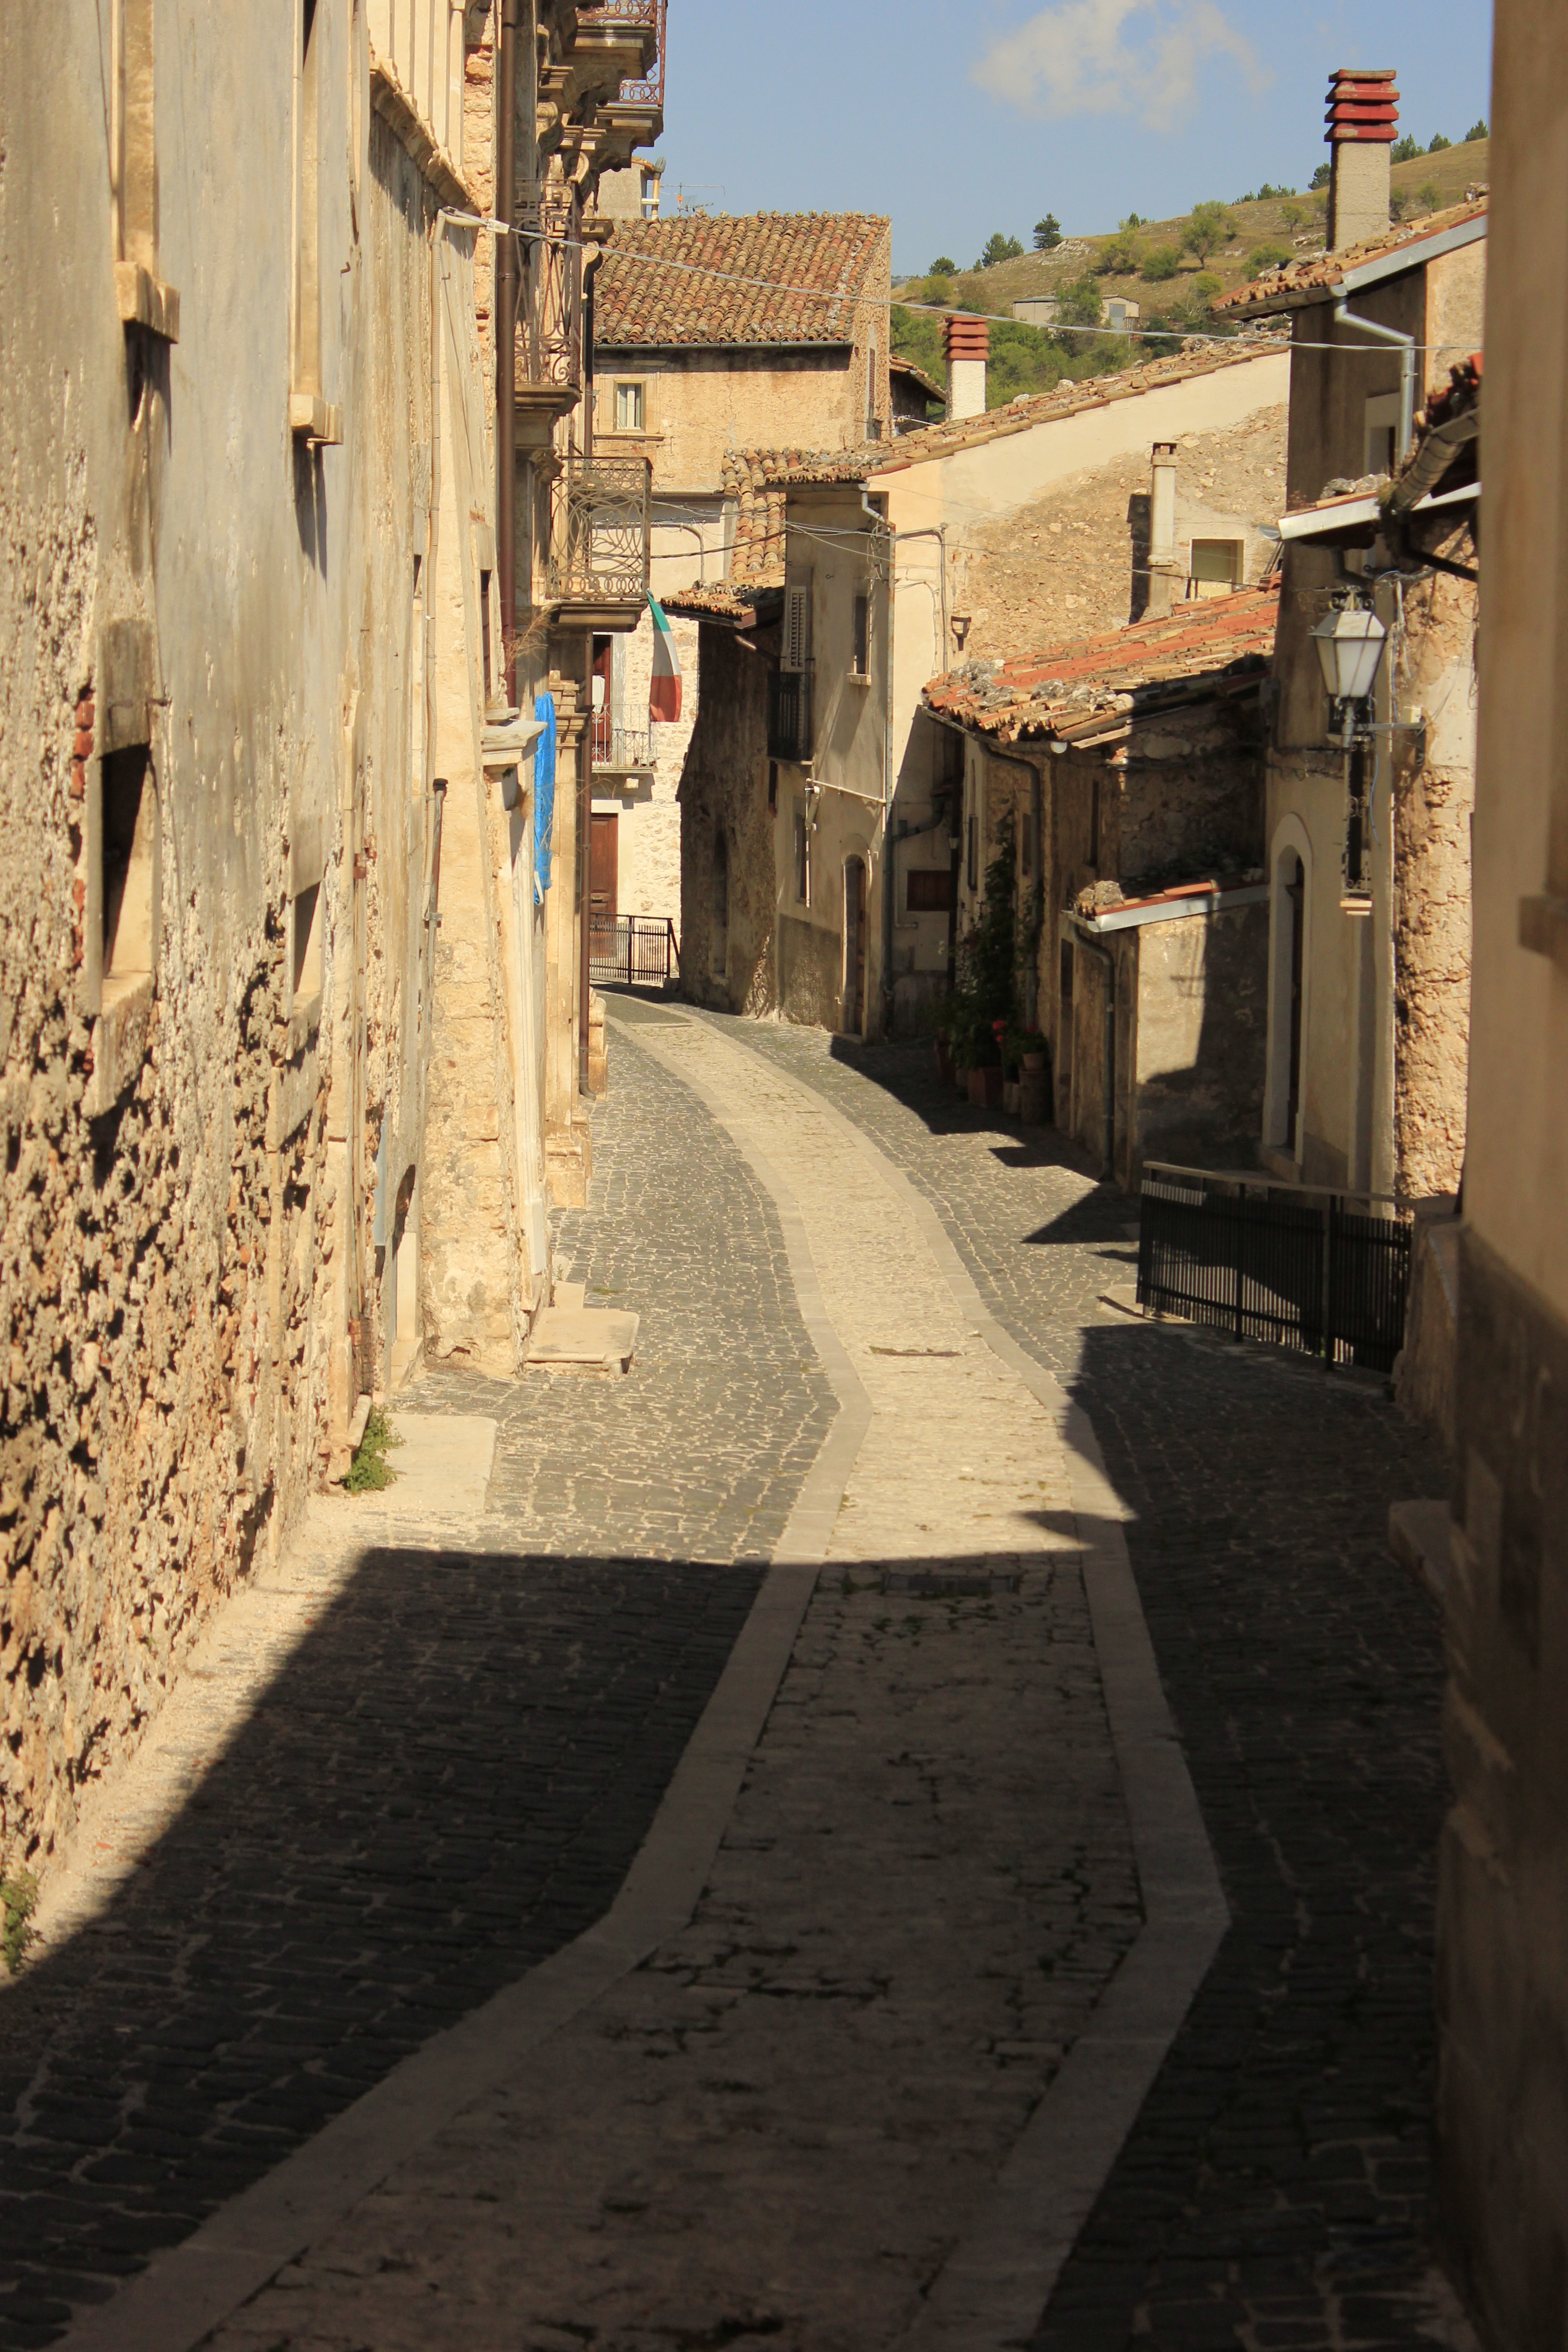
road, street, town, alley, wall, travel, village, italy, lane, temple, infrastructure, abruzzo, urban area, ancient history, human settlement, calascio